Jade Mountain Illustrating the Gathering of Scholars at the Lanting Pavilion

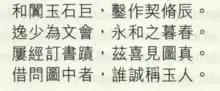
poem

The "Jade Mountain" sculpture is a large, oddly shaped piece of jade, with almost jagged edges. This is a sculpture in the round, meaning every part of the stone has been carefully carved. The center is covered in Chinese writing, as well as what looks like the royal seal. The sculpture appears to depict a mountain, including trees and a stream running along the bottom of the sculpture. It also includes what looks like a pagoda with little human figures that may be praying, depicting a scene from Asian culture. On the right of the carving, men in a circle may be praying or meditating. At a higher point on the mountain, there are some steps leading down to the river. By the river, there appear to be two men, one with a pointed stick, under some willow or pine trees. To the left and right there are more men who are talking or praying beside the river. On the far left, there seem to be men and perhaps women, who may be hugging or kissing.